Montserrat (mountain)

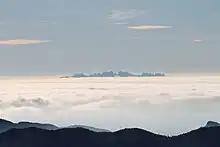
Mountain seen from Puig Lluent with a sea of clouds.

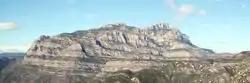
Large-scale layering in the conglomerate sequence

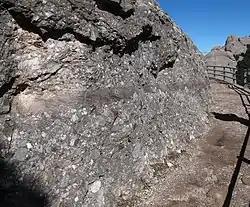
Conglomerate with a rare sandstone layer on the path to Sant Jeroni on the flank of La Gorra Frigia. The conglomerate is polymict, clast-supported and poorly sorted with clasts ranging from pebble to boulder size

Montserrat is formed of conglomerate that was originally deposited in a fan delta at the margin of the Ebro Basin, part of the foreland basin to the Pyrenees, during the middle Eocene. The conglomerate was derived from the uplifting Catalan Coastal Ranges to the southeast of the basin and the clast type is dominated by Triassic sedimentary rocks. The fan had an original size of between 100 and 150 square kilometres. The resistance of the Montserrat conglomerate to erosion compared to the rest of the fill of the Ebro Basin explains its current mountainous nature.